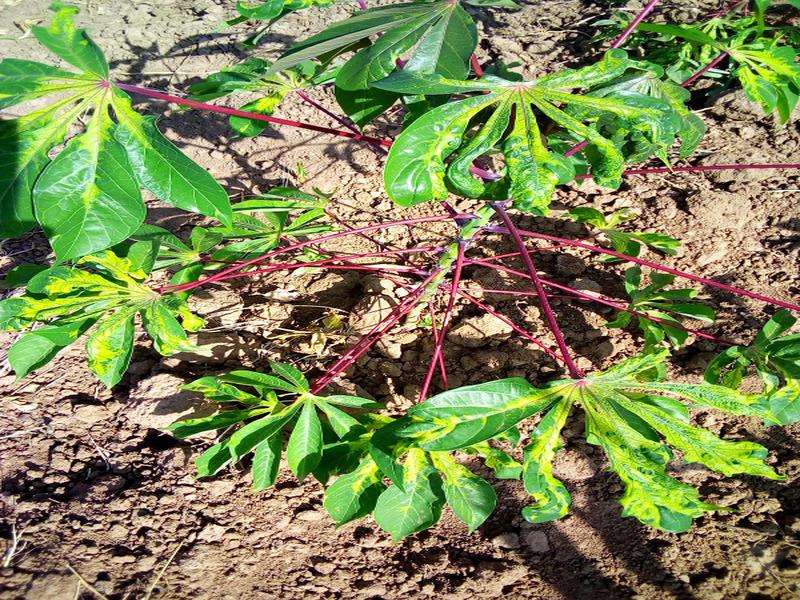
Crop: cassava
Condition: mosaic_disease